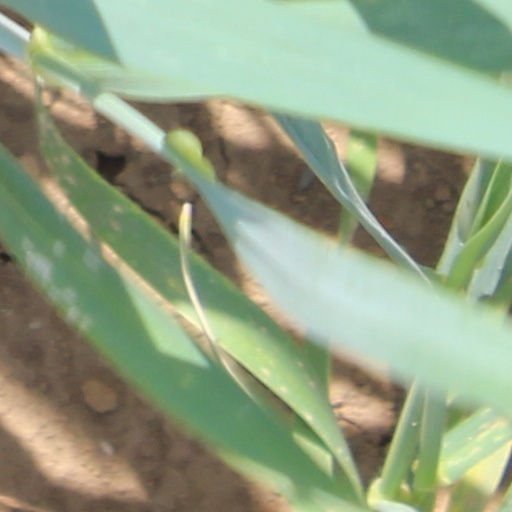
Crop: wheat